The Tonight Show Starring Johnny Carson

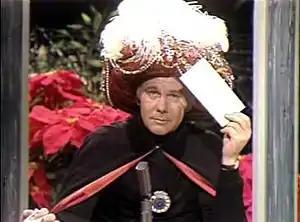
Carson as Carnac the Magnificent, a reoccurring comedic role he introduced in 1964.

If the laughter fell short when a line bombed (as it often did), "Carnac" would face the audience with mock seriousness and bestow a comic curse: ""May a diseased yak befriend your sister!"" or ""May a rabid holy man bless your nether regions with a power tool!""